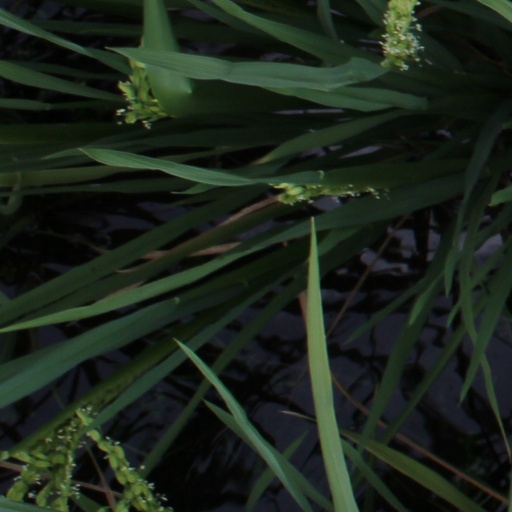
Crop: rice